Charoen Krung Road

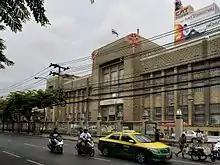
The General Post Office building stands on the former site of the British legation.

Here, the road enters Bang Rak District and runs along the former European quarter of Bang Rak Subdistrict, branching off to historic side-streets ("soi") such as Soi Charoen Krung 30 (Captain Bush Lane, location of the Portuguese embassy), Soi Charoen Krung 36 ("Rue de Brest", named to commemorate diplomatic relations with France, whose embassy is located here, along with the Customs House and Haroon Mosque), and Soi Charoen Krung 40 (Soi Burapha, location of the Oriental Hotel, Assumption Cathedral, the Catholic Mission and Assumption College). The General Post Office building is located on the corner of Soi Charoen Krung 32, and Soi 42/1 is home to Wat Suan Phlu and the Shangri-La Hotel.